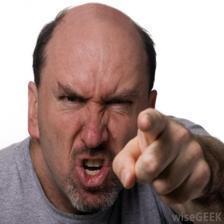
Image emotion (VAD): valence: -0.6, arousal: 0.4, dominance: 0.0
Candidate emotion words:
cynical — valence: -0.688, arousal: 0.52, dominance: -0.052
jaded — valence: -0.49, arousal: 0.12, dominance: -0.2
cynical — valence: -0.688, arousal: 0.52, dominance: -0.052
furiously — valence: -0.876, arousal: 0.85, dominance: 0.314
Best matching emotion: cynical